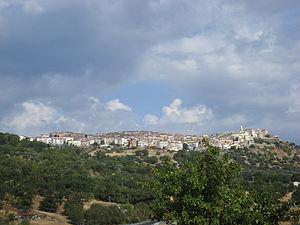
Corleto Perticara est une commune italienne d'environ 2 500 habitants, située dans la province de Potenza, dans la région Basilicate, en Italie méridionale.